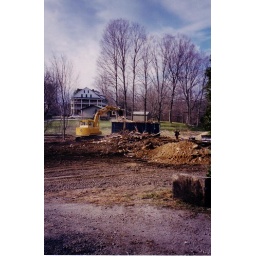
Demolition of the house next door in Clarendon Springs, April, 1998